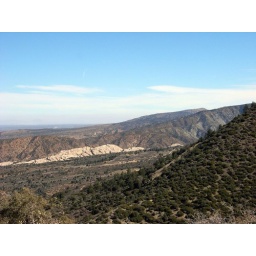
The rock shelves rising out of the ground far in the distance.